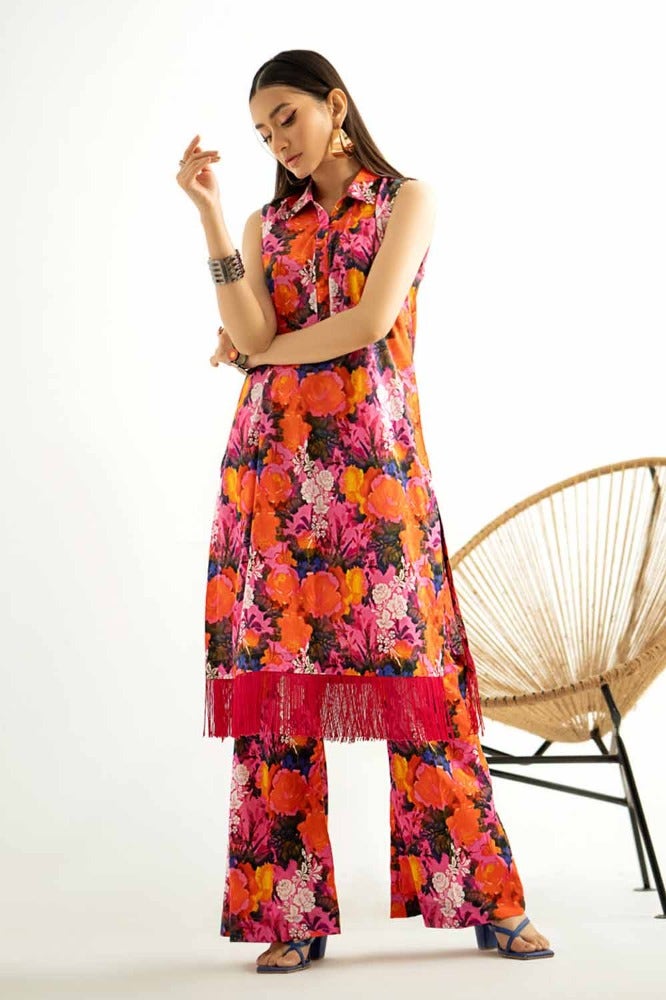
orange multi karigari tunic top